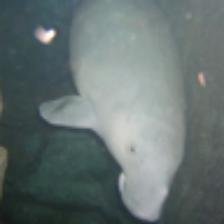
Label: NonHuman